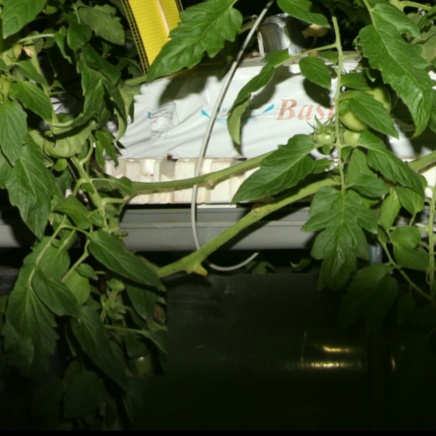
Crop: tomato